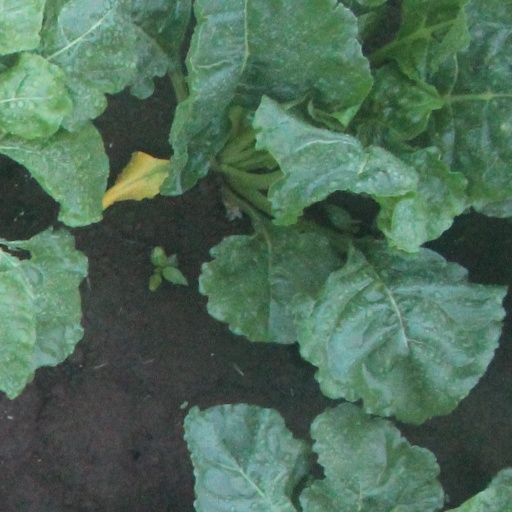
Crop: sugar beet